Chiprovtsi Point

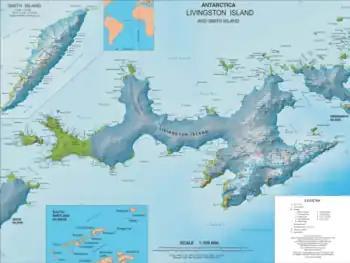
Topographic map of Livingston Island and Smith Island

Chiprovtsi Point (‘Nos Chiprovtsi’ \'nos 'chi-prov-tsi\) is a point projecting northwestwards from the north coast of Rugged Island off the west coast of Byers Peninsula of Livingston Island in the South Shetland Islands, Antarctica, and forming the east side of the entrance to Nishava Cove. It is extended further northwestwards by the group of "Chiprovtsi Islets", which are centred at and named in association with the point.